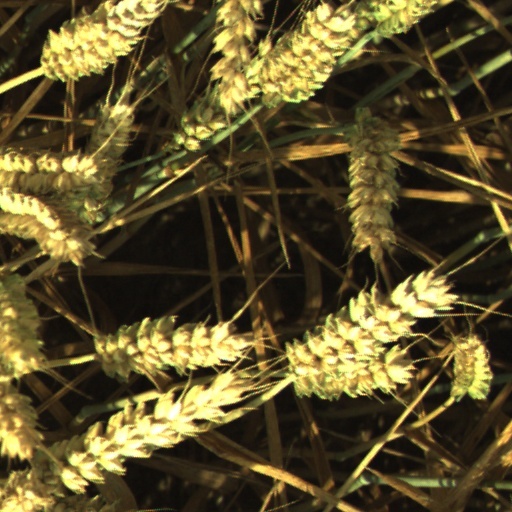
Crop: wheat